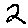
Label: 2